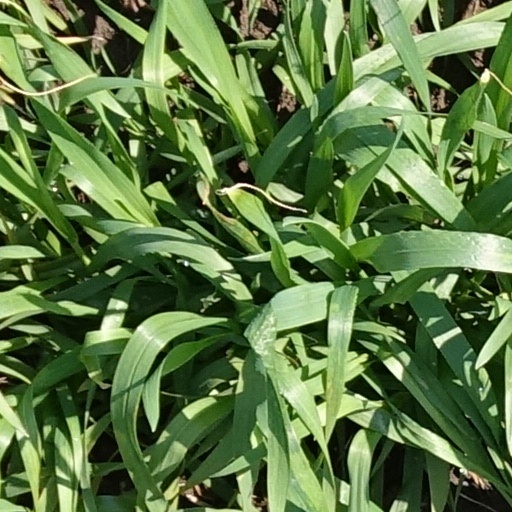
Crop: wheat